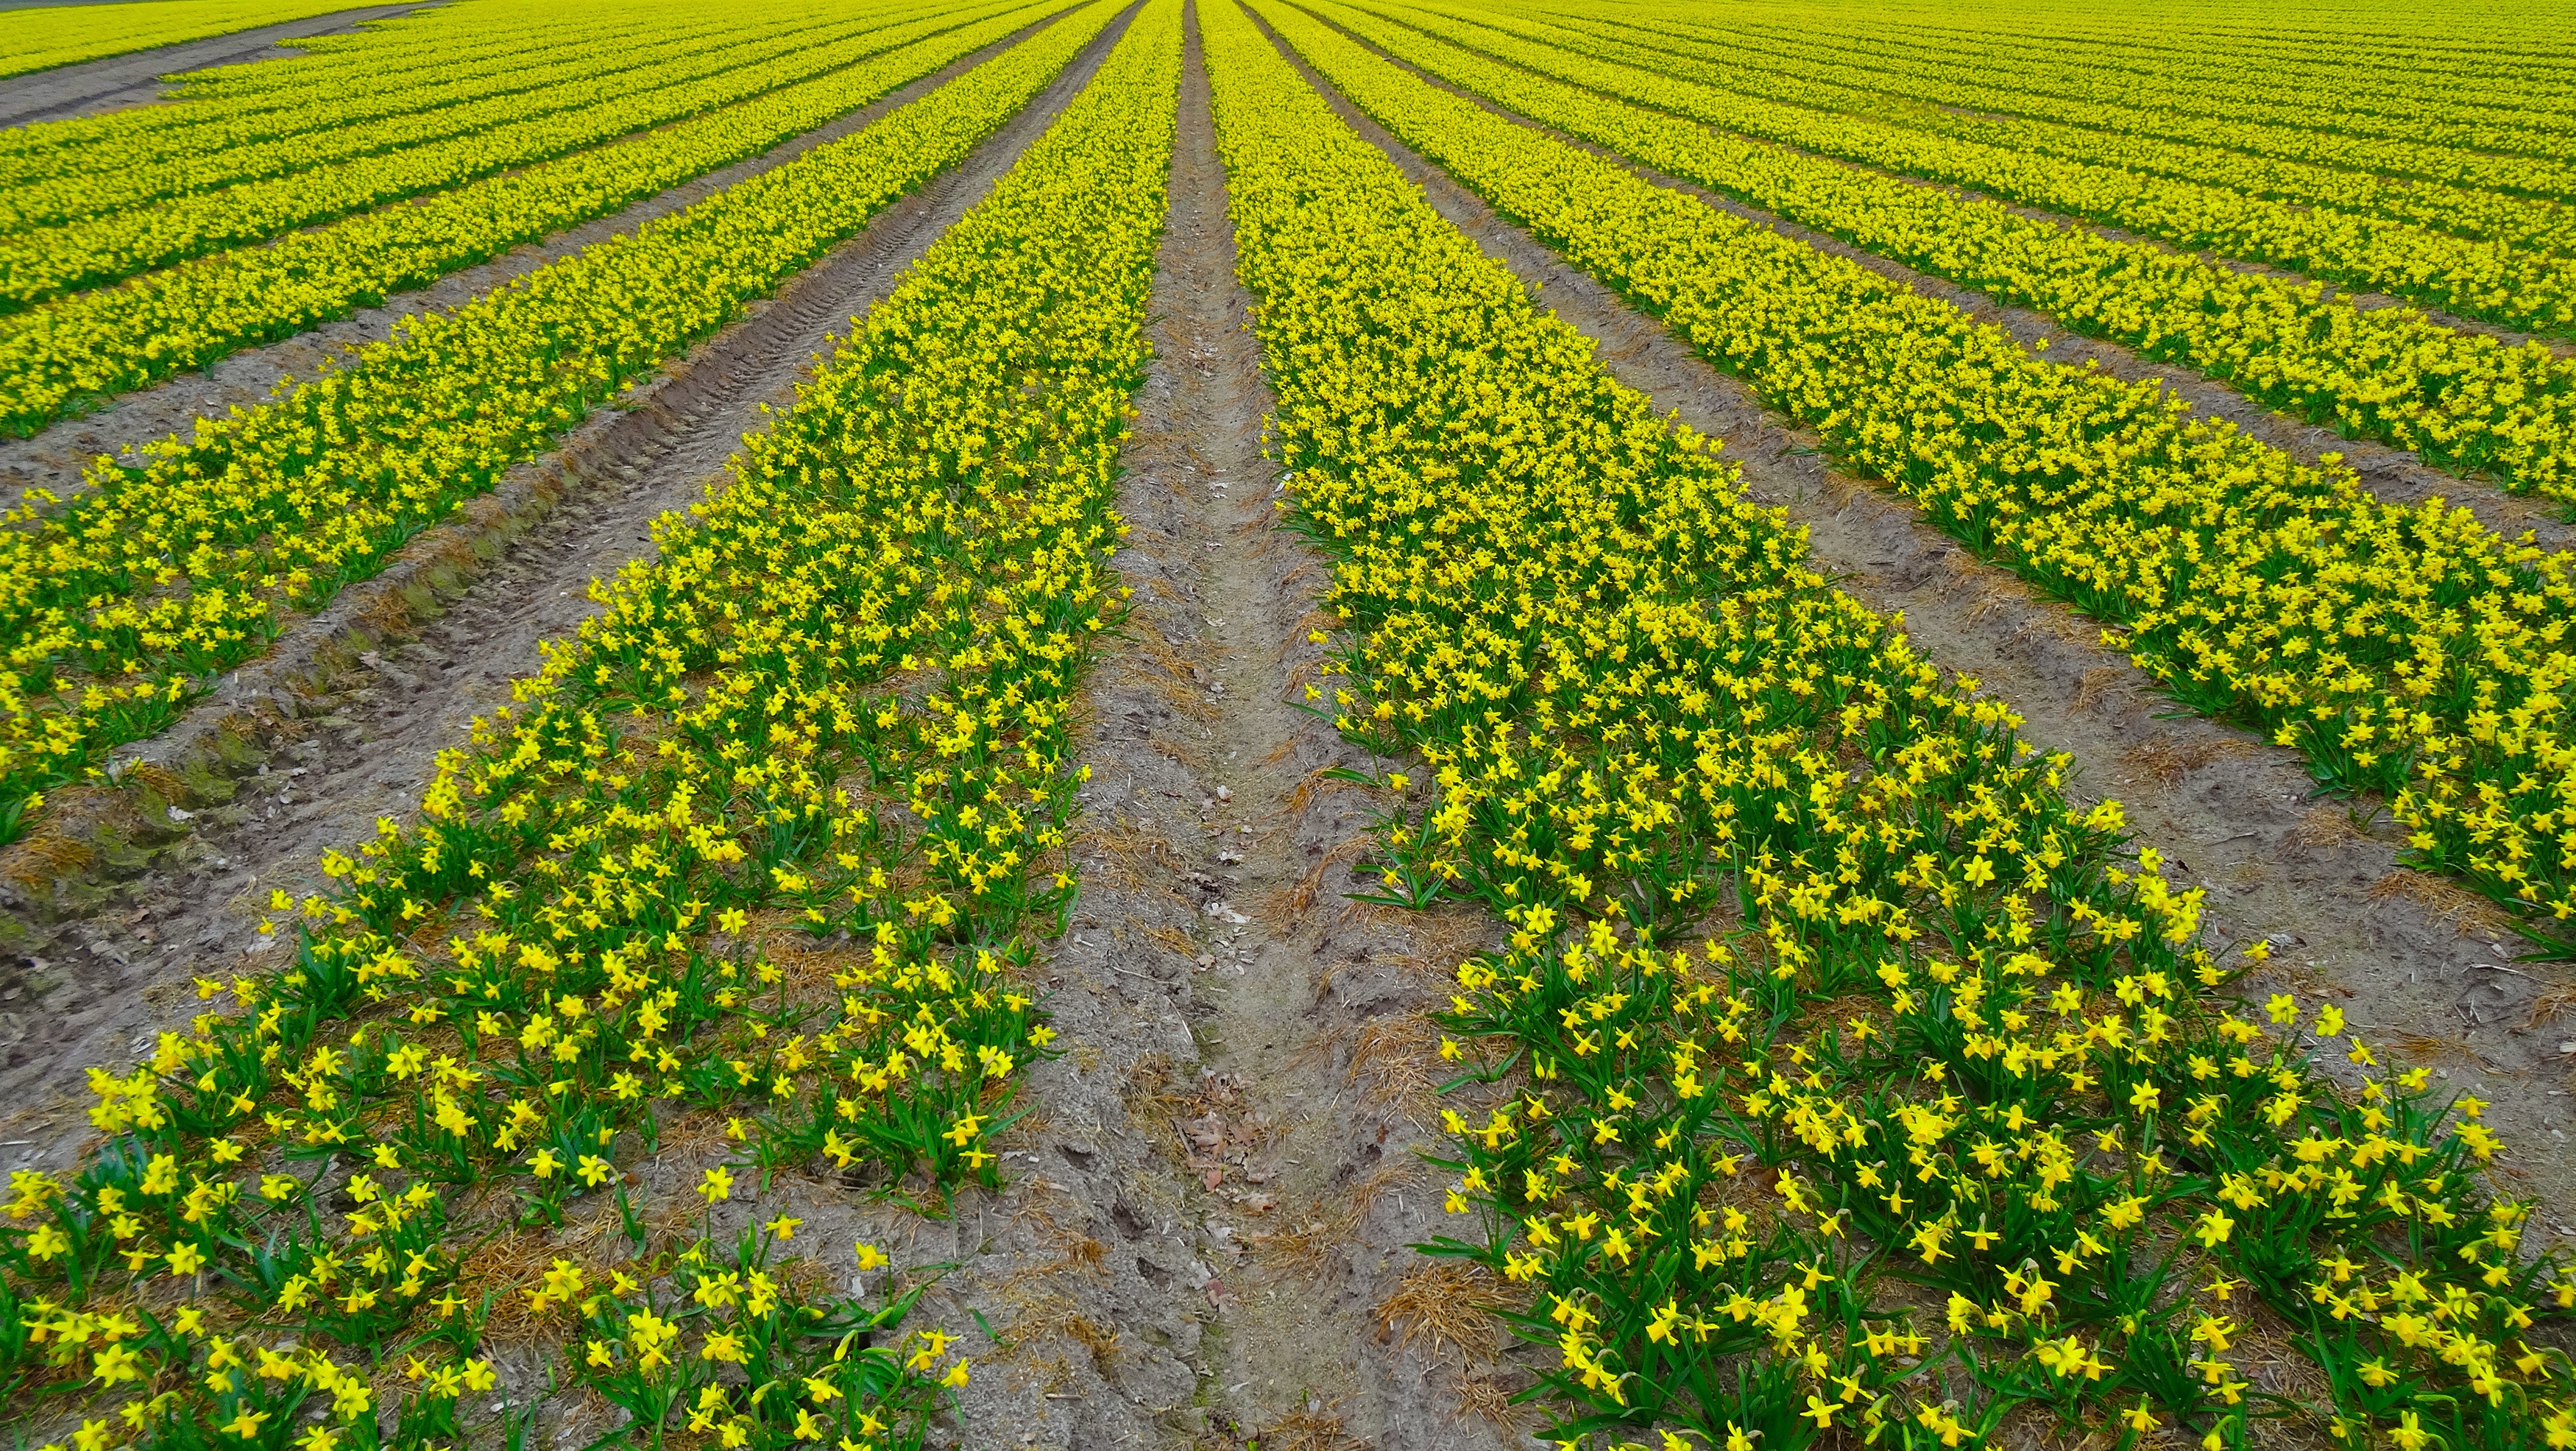
blossom, plant, field, flower, bloom, spring, produce, crop, soil, yellow, agriculture, daffodil, cultivation, shrub, plantation, narcissus, april, easter, brassica, flowering plant, easter flower, daffodil field, land plant, mustard plant